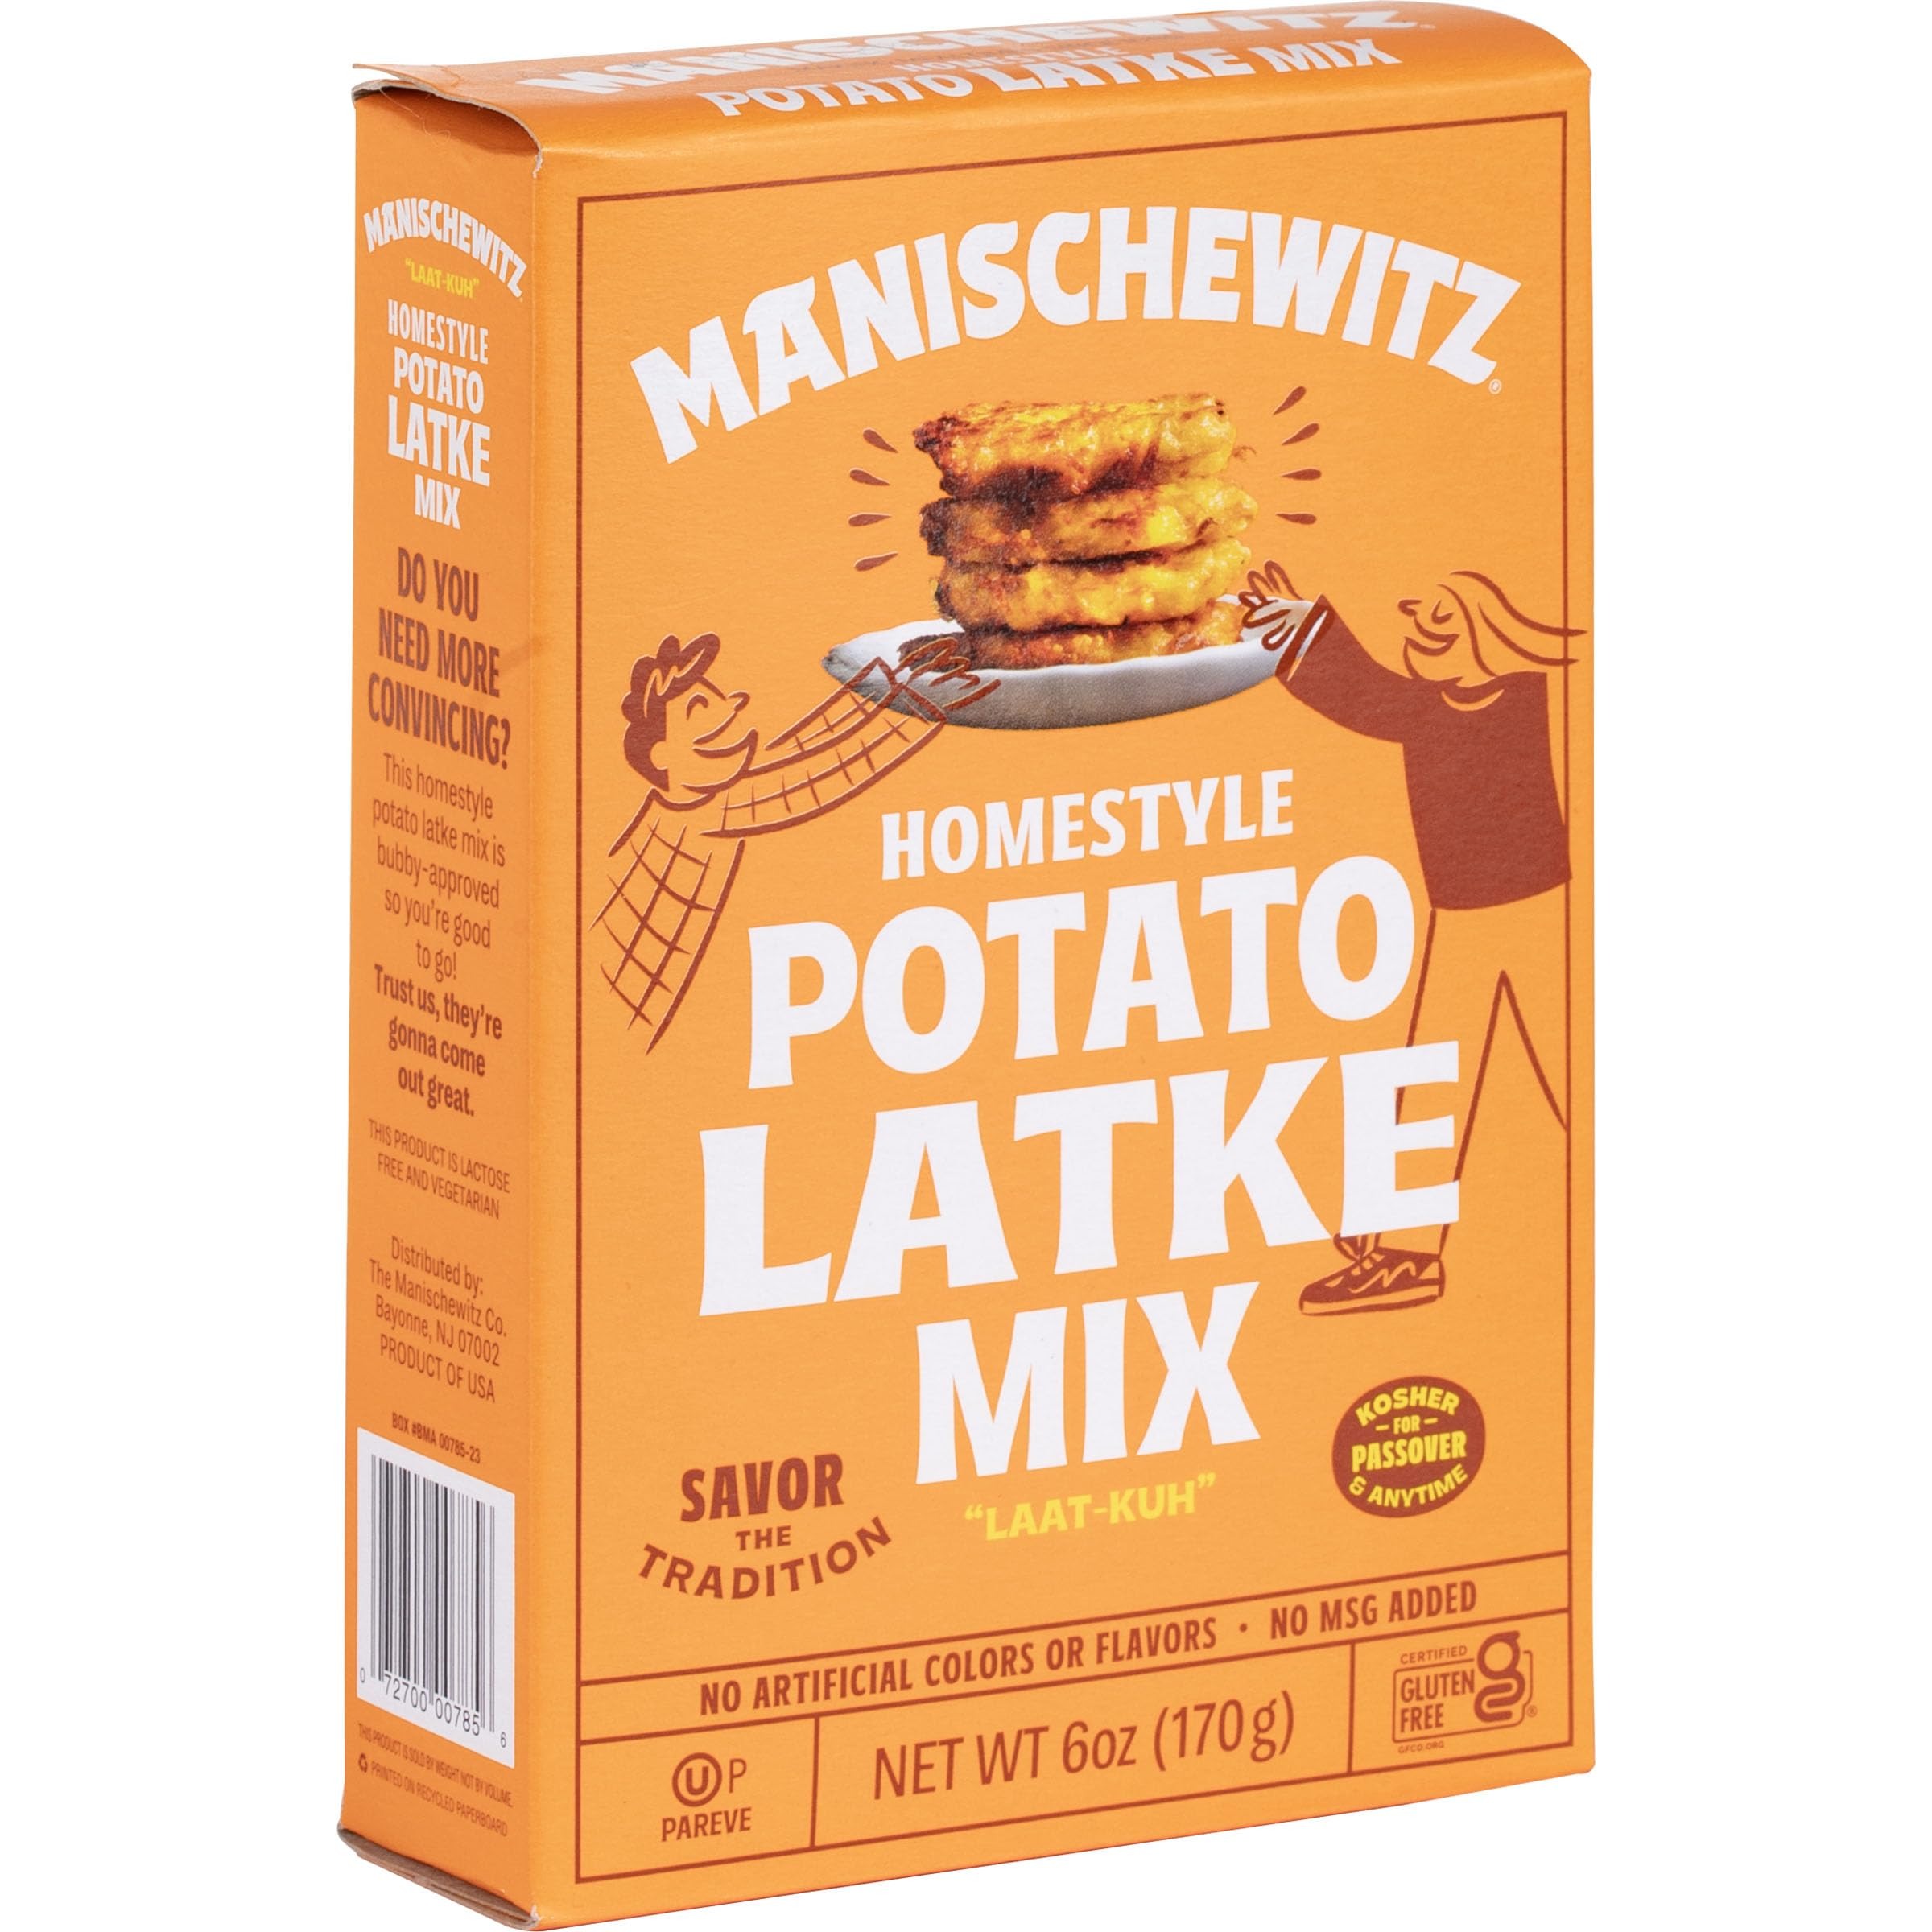
Item Name: Manischewitz Potato Latke Mix, Home-style, 6 oz
Bullet Point 1: Kosher for Passover and All Year round.
Bullet Point 2: It is a perfect addition to any meal.
Bullet Point 3: This product is lactose Free and vegetarian.
Bullet Point 4: Quality since 1888.
Value: 6.0
Unit: Ounce

Price: 4.38